Jan-Hendrik Marx

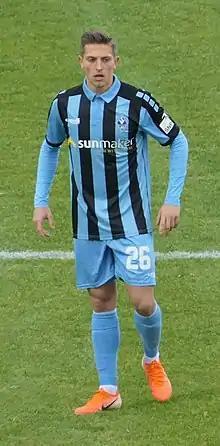
Marx in 2019

Jan-Hendrik Marx (born 26 April 1995) is a German professional footballer who plays as a right-back for club Dynamo Dresden.